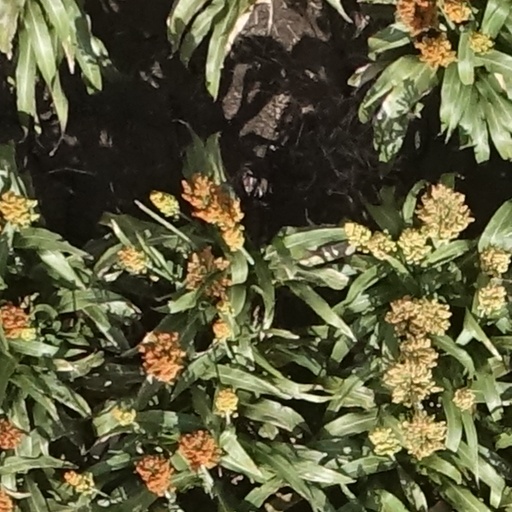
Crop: sorghum